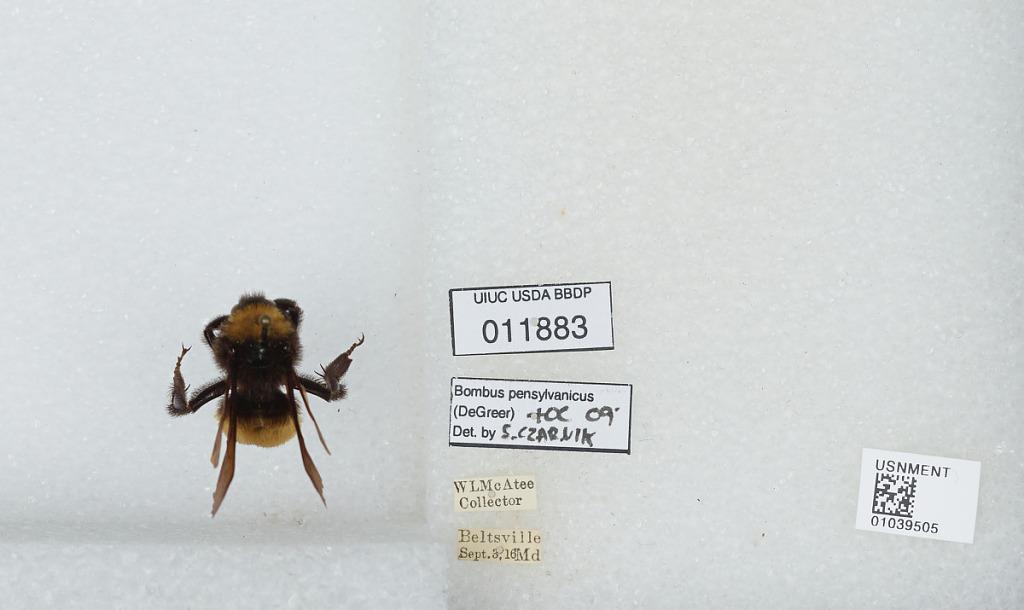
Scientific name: Bombus (Fervidobombus) pensylvanicus pensylvanicus (De Geer)
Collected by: W. McAtee
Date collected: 1916-9-3
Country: United States
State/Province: Maryland
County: Prince George's
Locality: Beltsville
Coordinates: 39.0375, -76.9178
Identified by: Czarnik, S.